William Newzam Nicholson

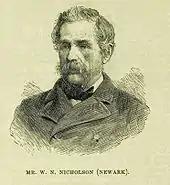
Nicholson in 1880

William Newzam Nicholson (1816 – 17 May 1899) was an English Conservative Party politician who sat in the House of Commons from 1880 to 1885.